Cinematic style of Christopher Nolan

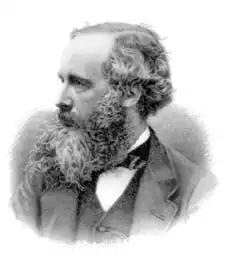
Time is a recurring theme in Nolan's work. Many ideas in "Tenet" were first explored in a thought experiment by James Clerk Maxwell in 1867, in which he suggested how the second law of thermodynamics might hypothetically be violated.

Nolan's most prominent recurring theme is the concept of time. The director has identified that all of his films "have had some odd relationship with time, usually in just a structural sense, in that I have always been interested in the subjectivity of time." Writing for "Film Philosophy", Emma Bell commented that the characters in "Inception" "escape time by being stricken in itbuilding the delusion that time has not passed, and is not passing now. They feel time grievously: willingly and knowingly destroying their experience by creating multiple simultaneous existences." In "Interstellar", Nolan explored the laws of physics as represented in Einstein's theory of general relativity, identifying time as the film's antagonist. With "Tenet", Nolan used entropy and the second law of thermodynamics to explore temporal paradoxes such as the grandfather paradox and the causal loop, as well as ideas about retrocausality, fatalism, infinity, the one-electron universe, and Maxwell's demon. Siddhant Adlakha of IGN called "Tenet" a culmination of the director's career and his obsession with "time as a moving fabric imprinted on film." Brandon Katz of "The Observer" wrote that "time isn't just a narrative gimmick in Nolan's filmography nor are his settings mere window dressing for the action. Instead, they are integral elements of the story that interact with both the characters and the viewers to elicit an emotional and psychological response both consciously and subconsciously."